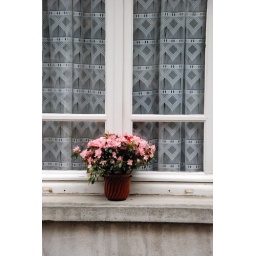
flowers in window